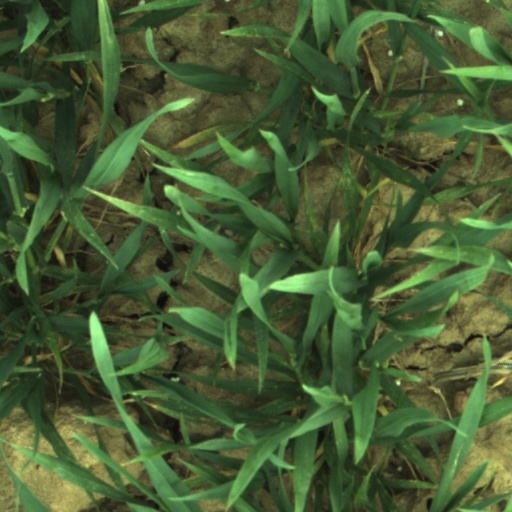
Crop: wheat